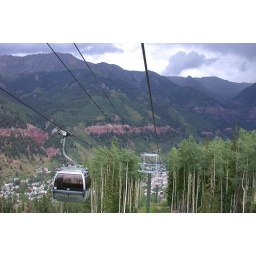
mountains in Telluride from the gondola - free transportation over the mountain keeps car traffic down!